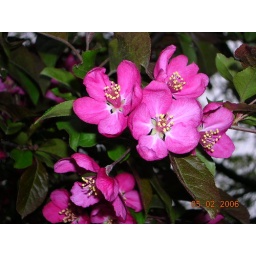
pink flowers in iowa